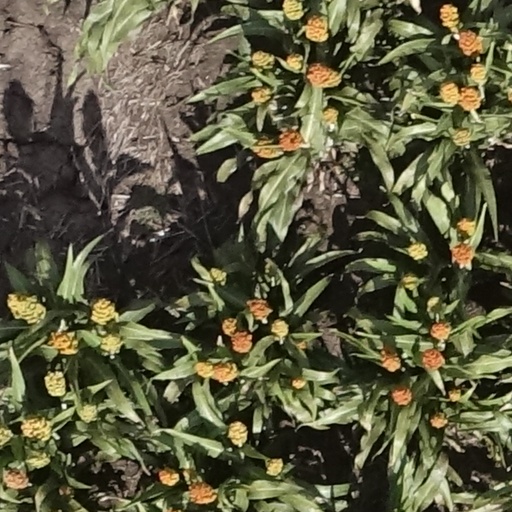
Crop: sorghum